Vilafant Bridge

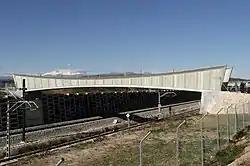
Bridge view

The High Speed Railway line connecting Barcelona and the French border crosses the Municipality of Vilafant 19 ft (6 m) below the ground level. To cross the sunken railroad, two pedestrian bridges were constructed. The structure, with one span of 150 ft (46 m), is monolithically connected with the abutments. The use of unusual geometric shapes fabricated using stainless-steel and GFRP are blended in an innovative fashion, giving rise to an austere and elegant solution.